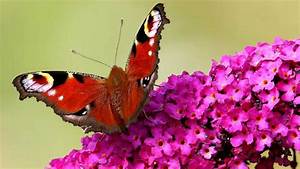
Label: farfalla